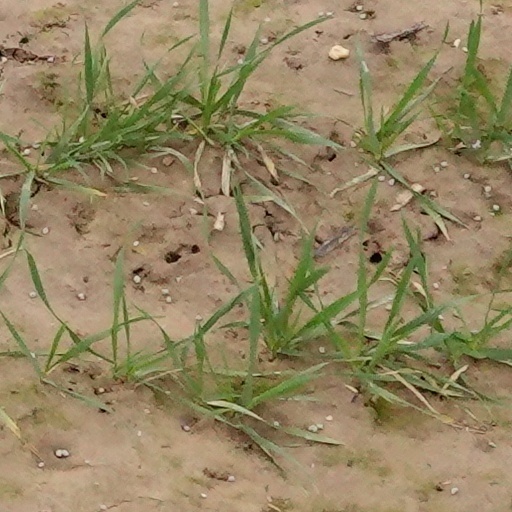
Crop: wheat